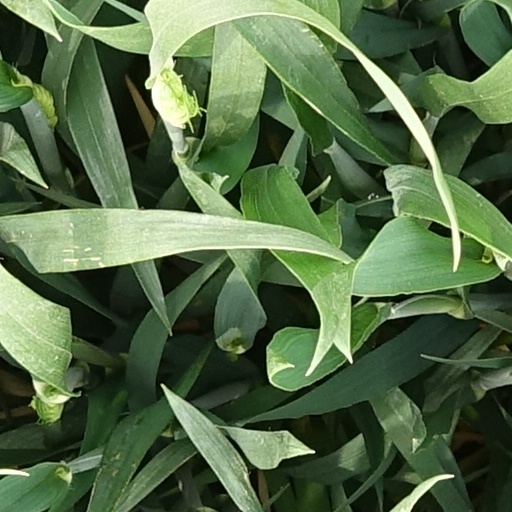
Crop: wheat